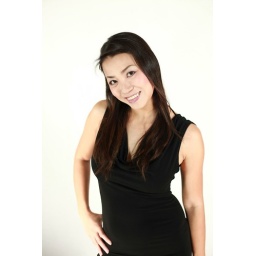
model in black dress